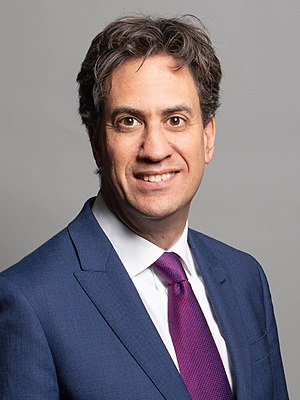
Ed Miliband
Edward Samuel Miliband er en britisk politiker fra partiet Labour, der siden 5. maj 2005 har siddet i Storbritanniens Underhus, valgt i valgkredsen Doncaster Nord. Fra 3. oktober 2008 til 11. maj 2010 var Miliband landets energi- og klimaminister. Den 25. september 2010 blev han valgt til leder af Labour efter Gordon Brown. Han fratrådte som leder den 8. maj 2015 umiddelbart efter Labours valgnederlag ved parlamentsvalget.